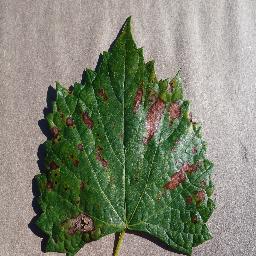
Label: Grape___Esca_(Black_Measles)